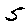
Label: 5